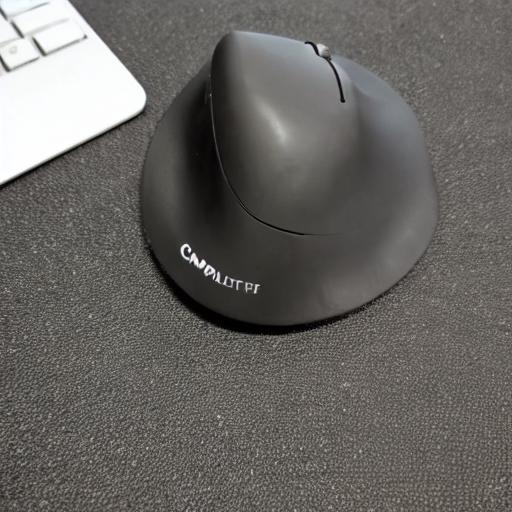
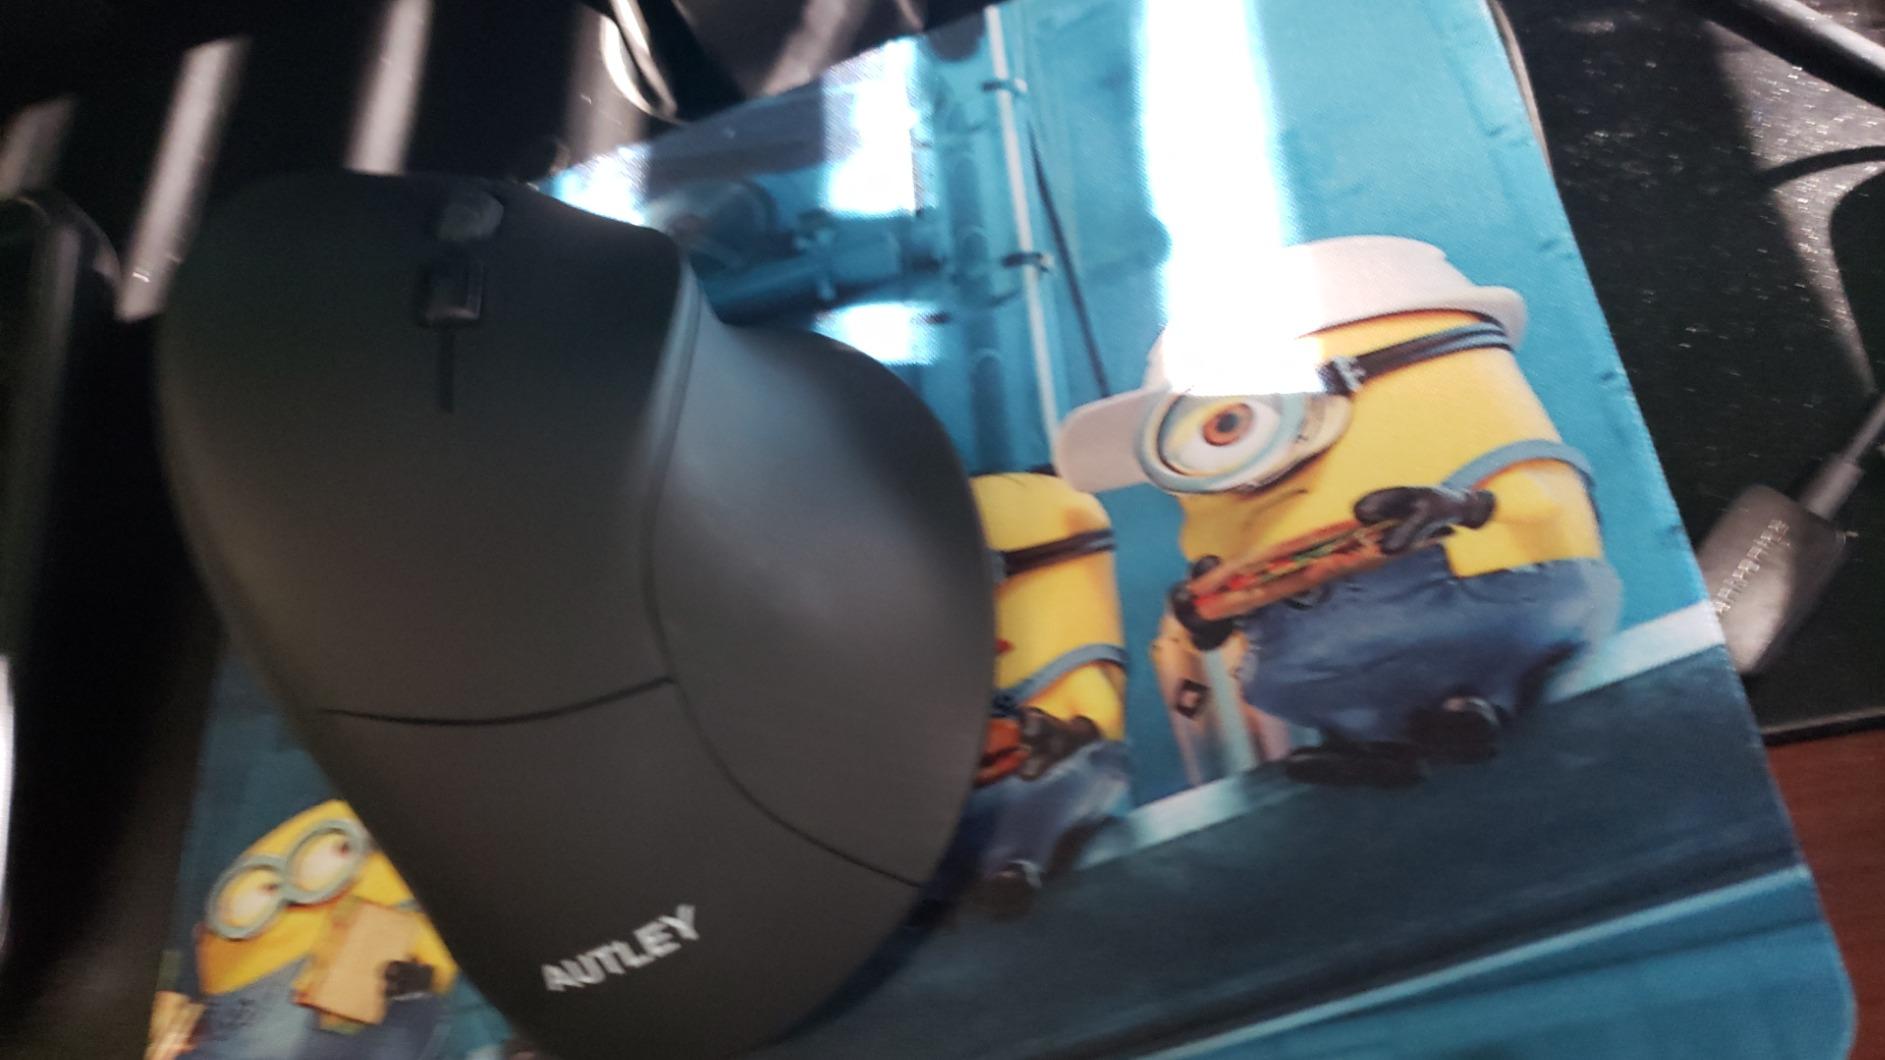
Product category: mouse
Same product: no